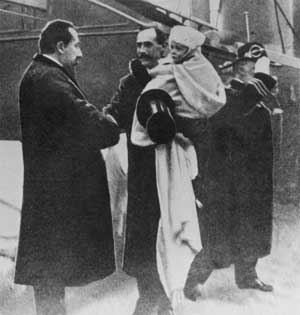
Olav 5. af Norge / Biografi / Kronprins af Norge
Kronprins Olav på sin fars arm ved ankomsten til Norge i 1905.
Olav 5. var konge af Norge fra 1957 til 1991.